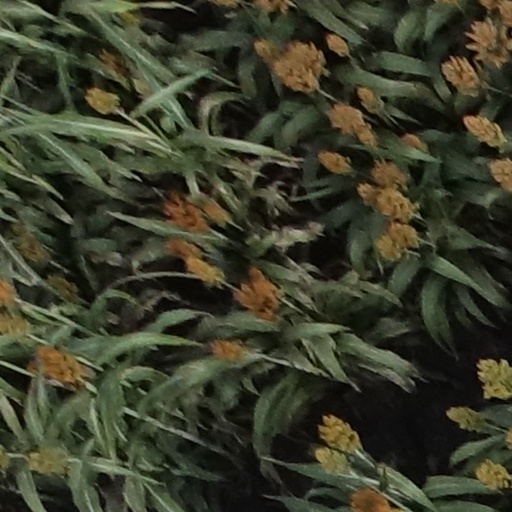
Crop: sorghum